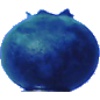
Label: Huckleberry 1